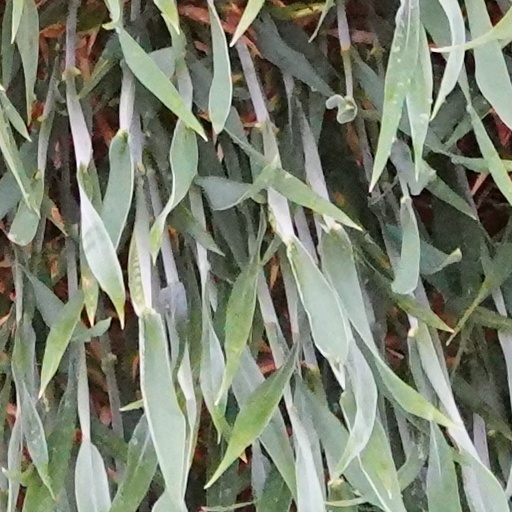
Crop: wheat